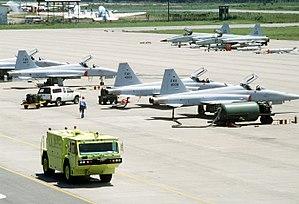
La Force aérienne du Honduras est la composante aérienne des forces armées du Honduras. C'est en 2020 une des rares forces aériennes d'Amérique centrale à disposer d'une véritable capacité au combat aérien.